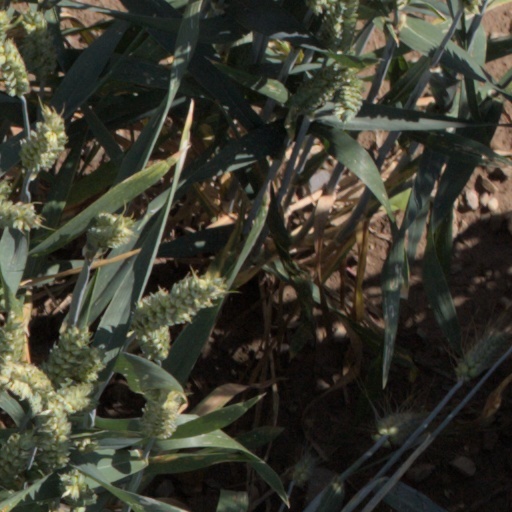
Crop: wheat